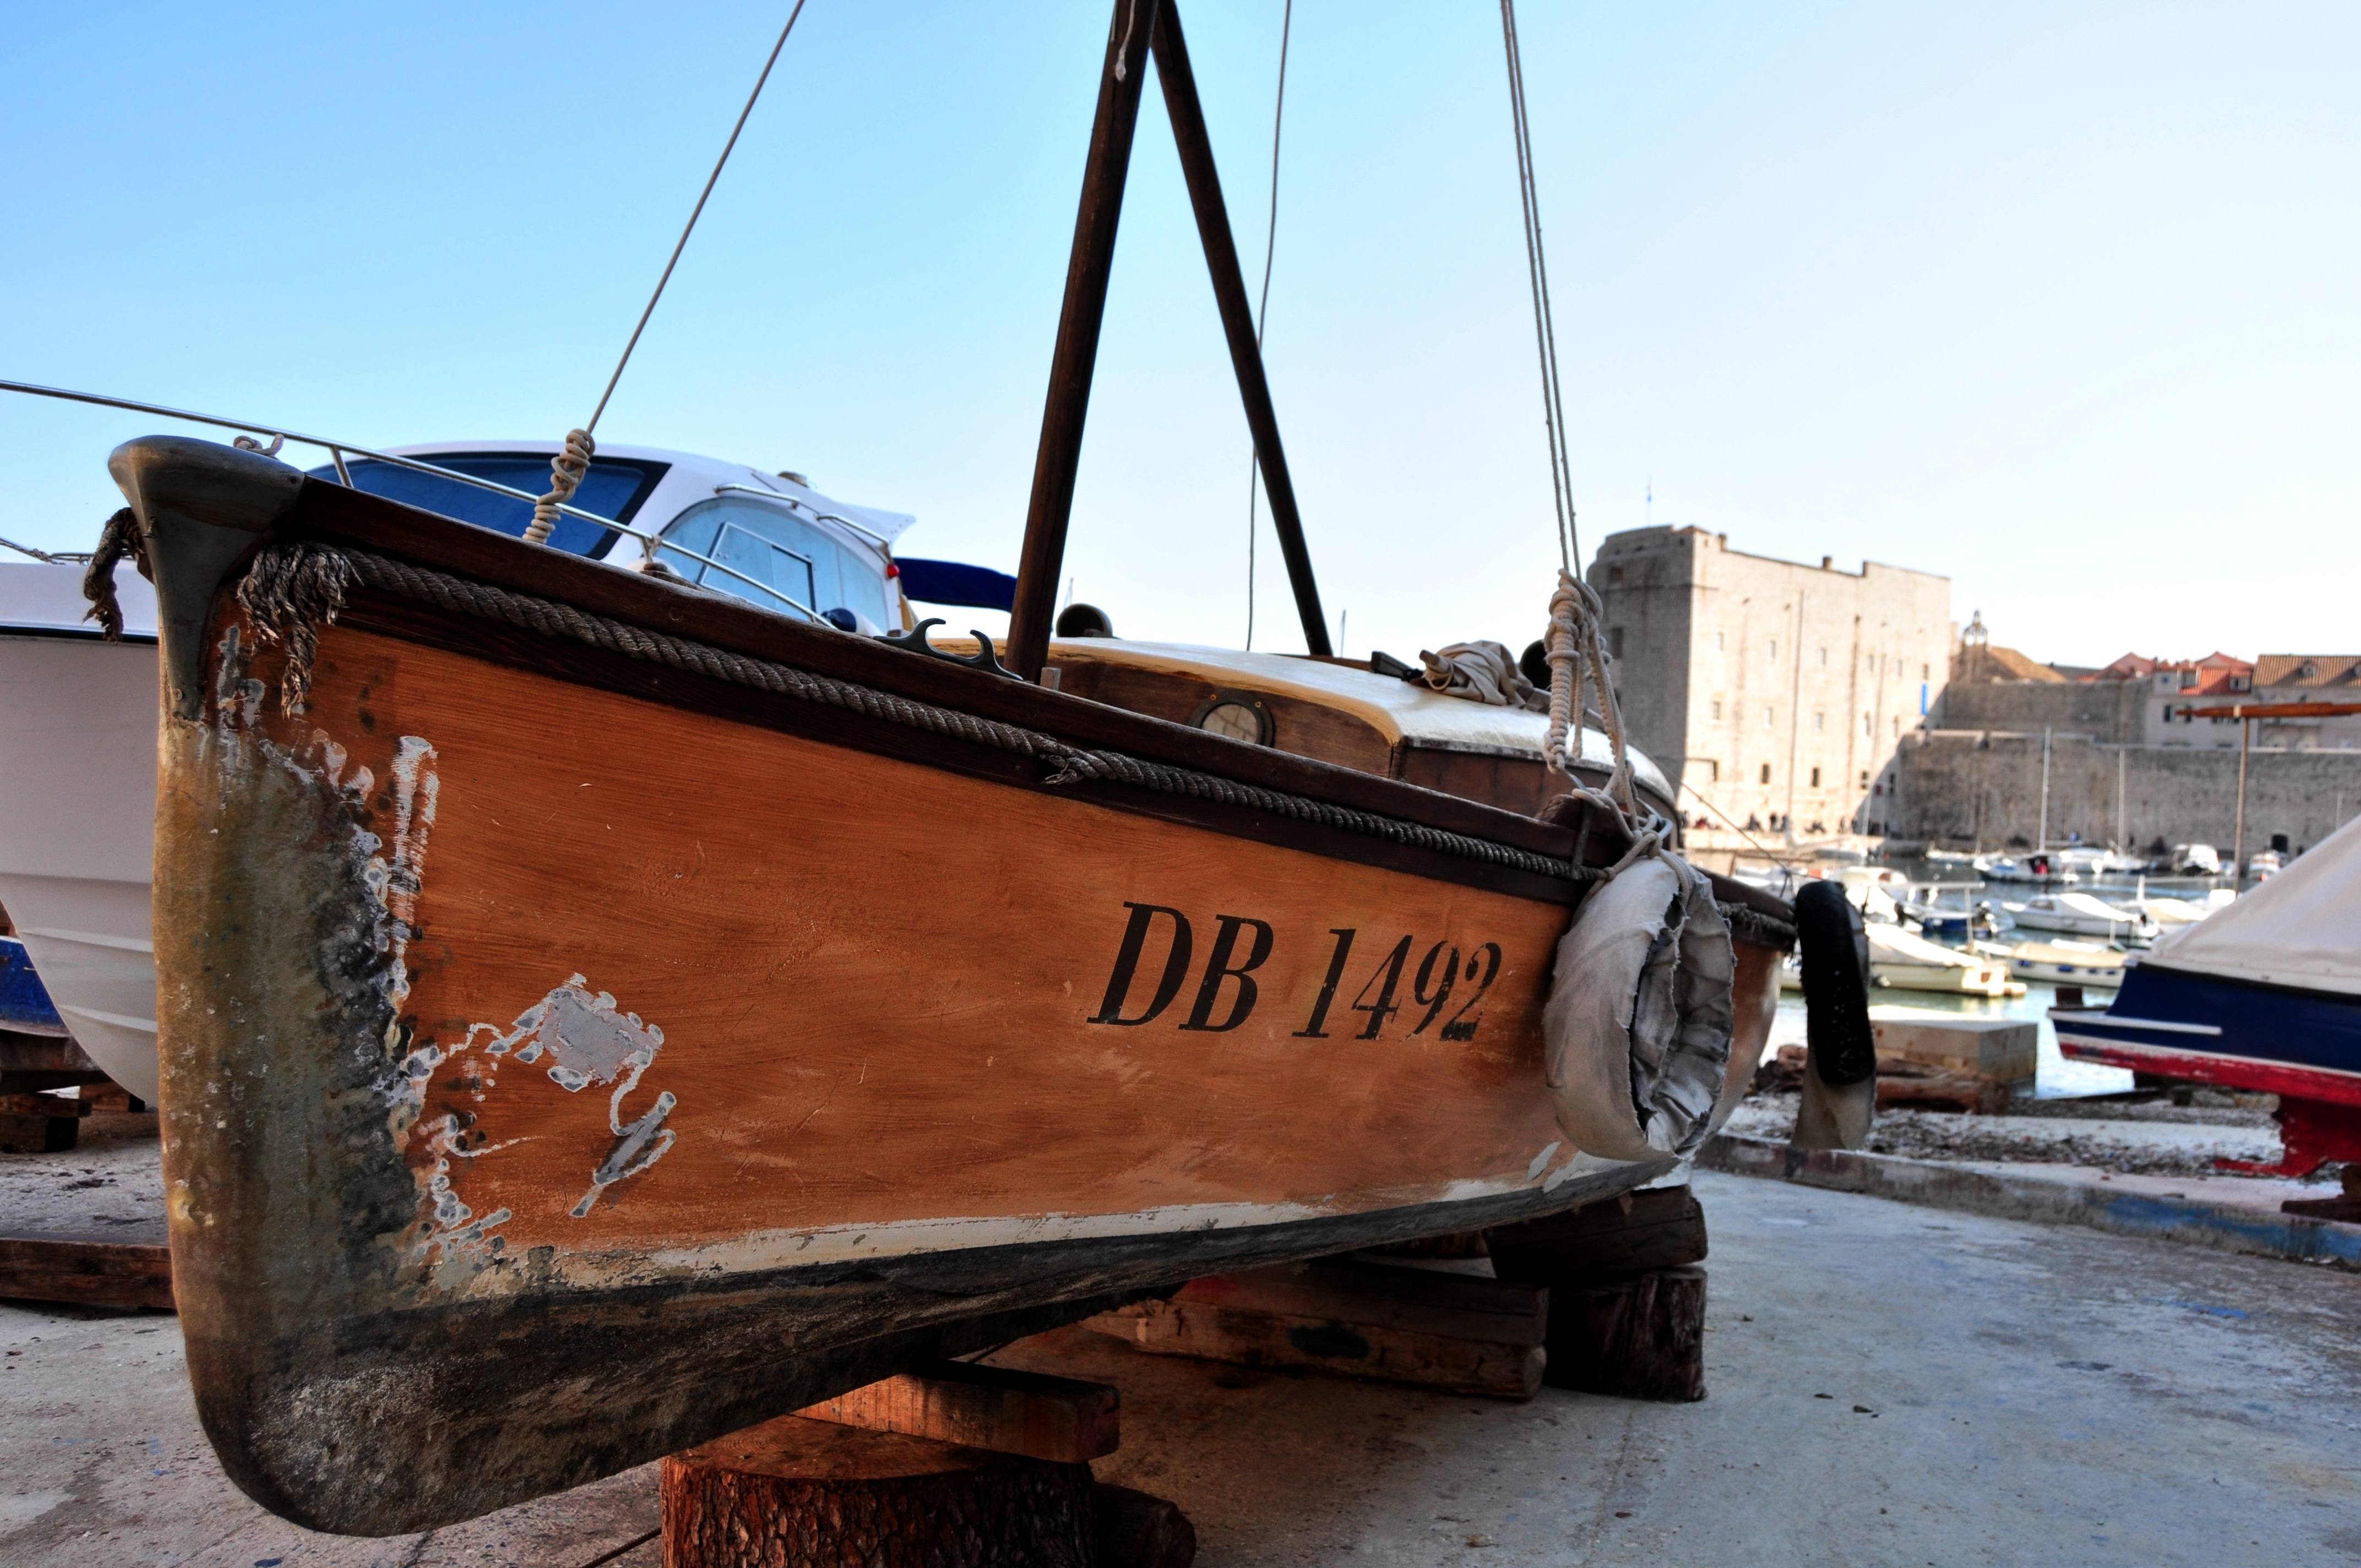
sea, wood, boat, ship, europe, mediterranean, vehicle, historic, tourism, sailboat, old town, fortress, cool image, croatia, dubrovnik, unesco, cool photo, watercraft, adriatic, old harbour, water transportation